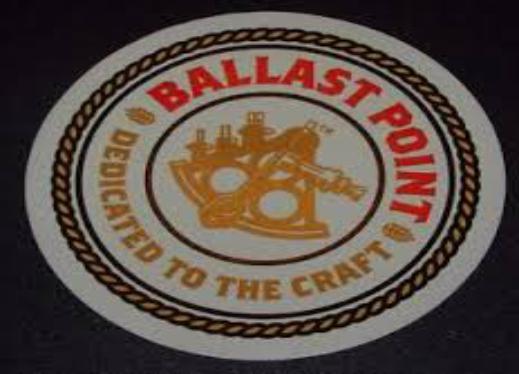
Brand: Ballast Point
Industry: Food